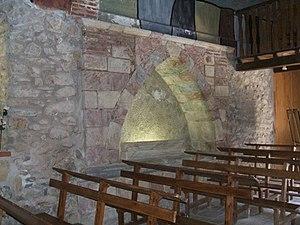
Casteil est une commune française située dans le département des Pyrénées-Orientales, en région Occitanie.